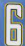
Number: 6